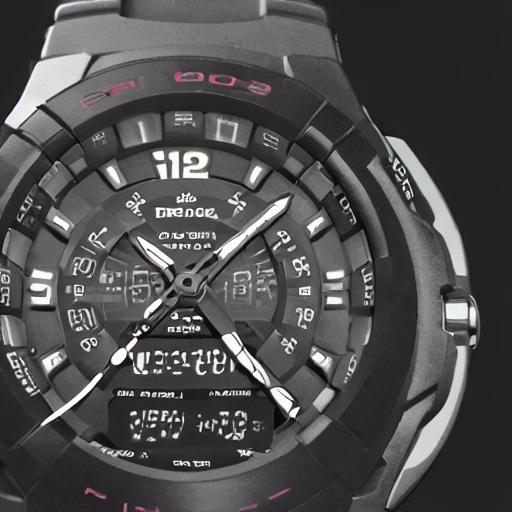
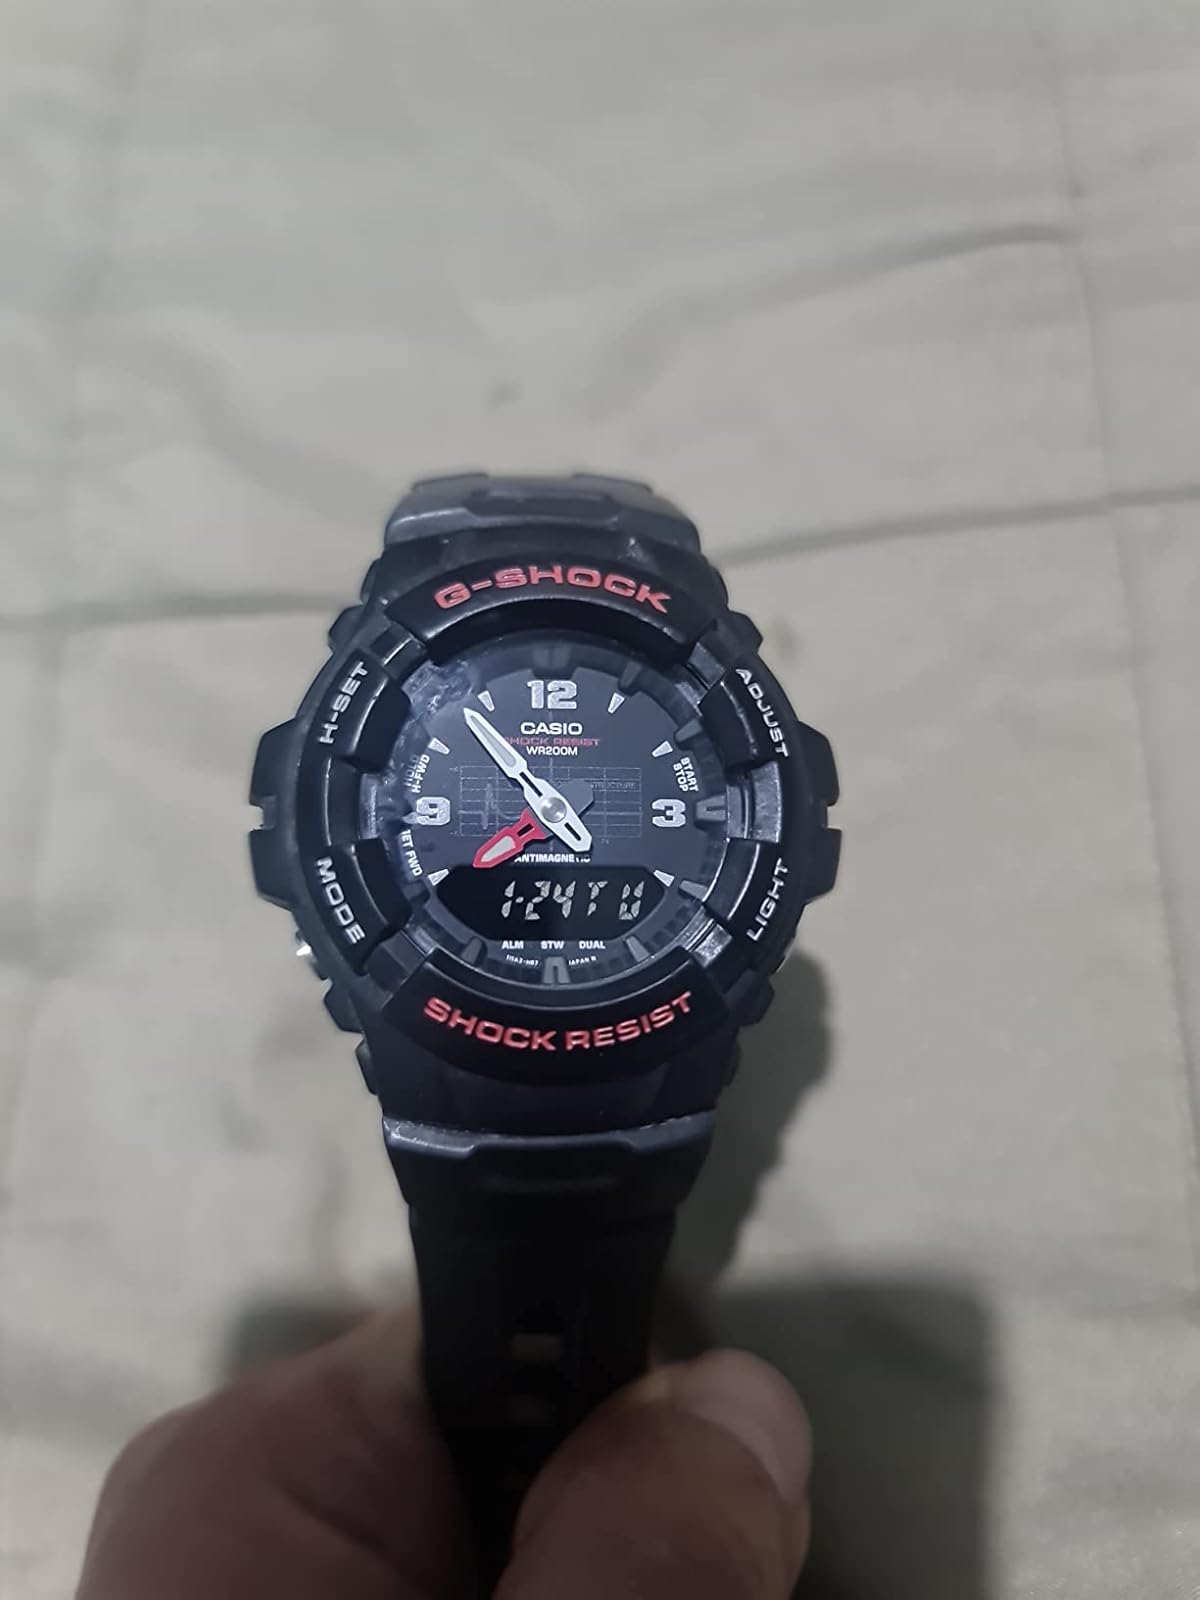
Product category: accessories_watch
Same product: no